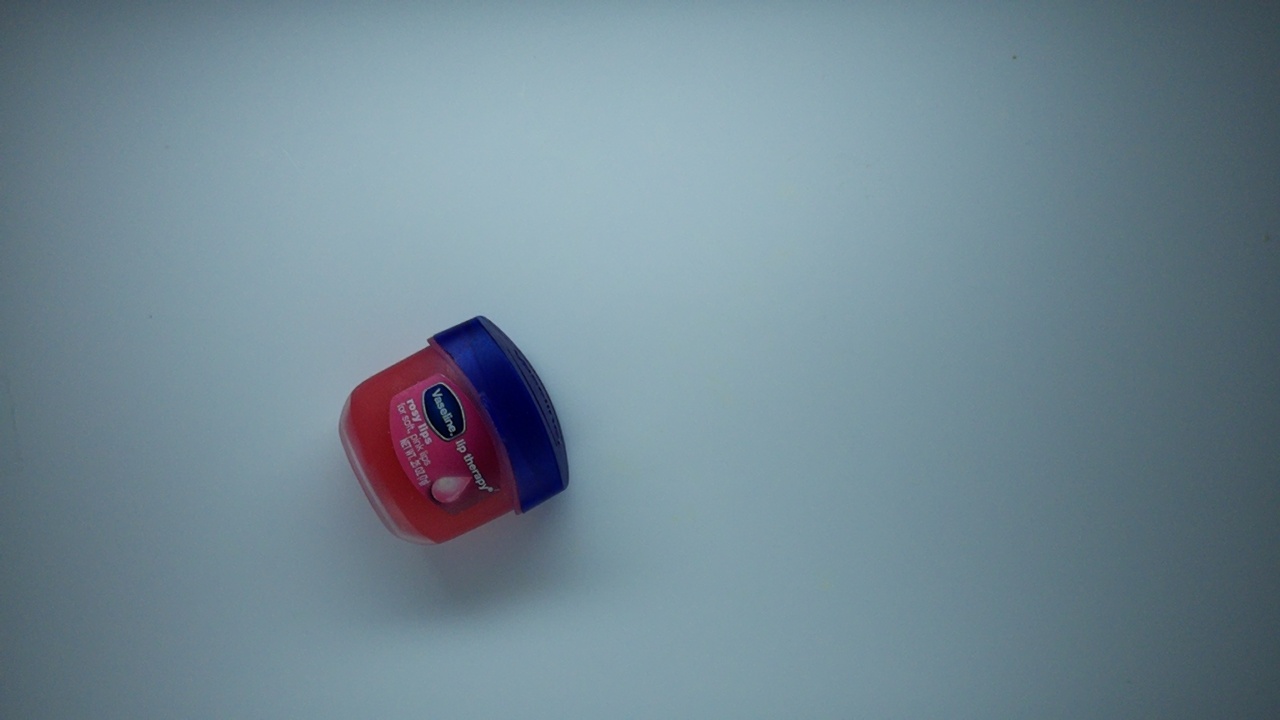
Label: trash